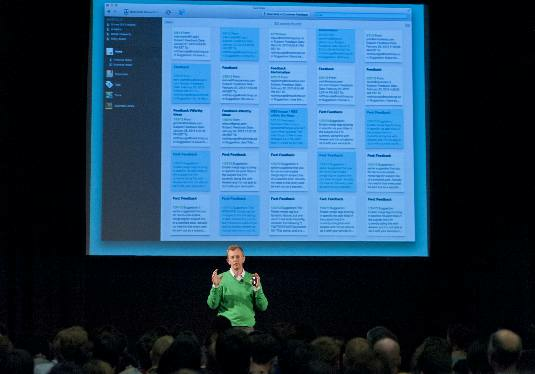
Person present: Yes